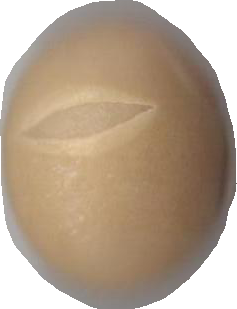
Variety: Grobogan